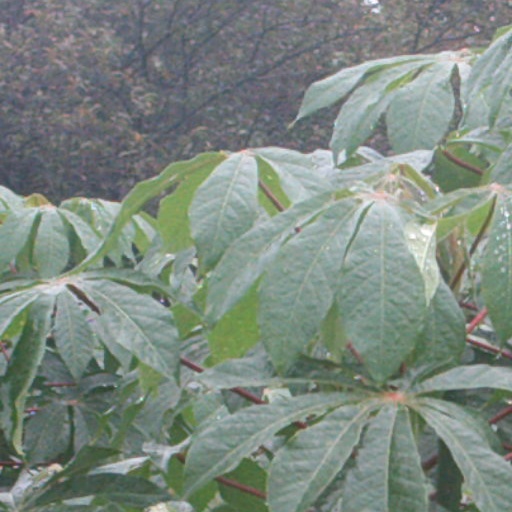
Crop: cassava